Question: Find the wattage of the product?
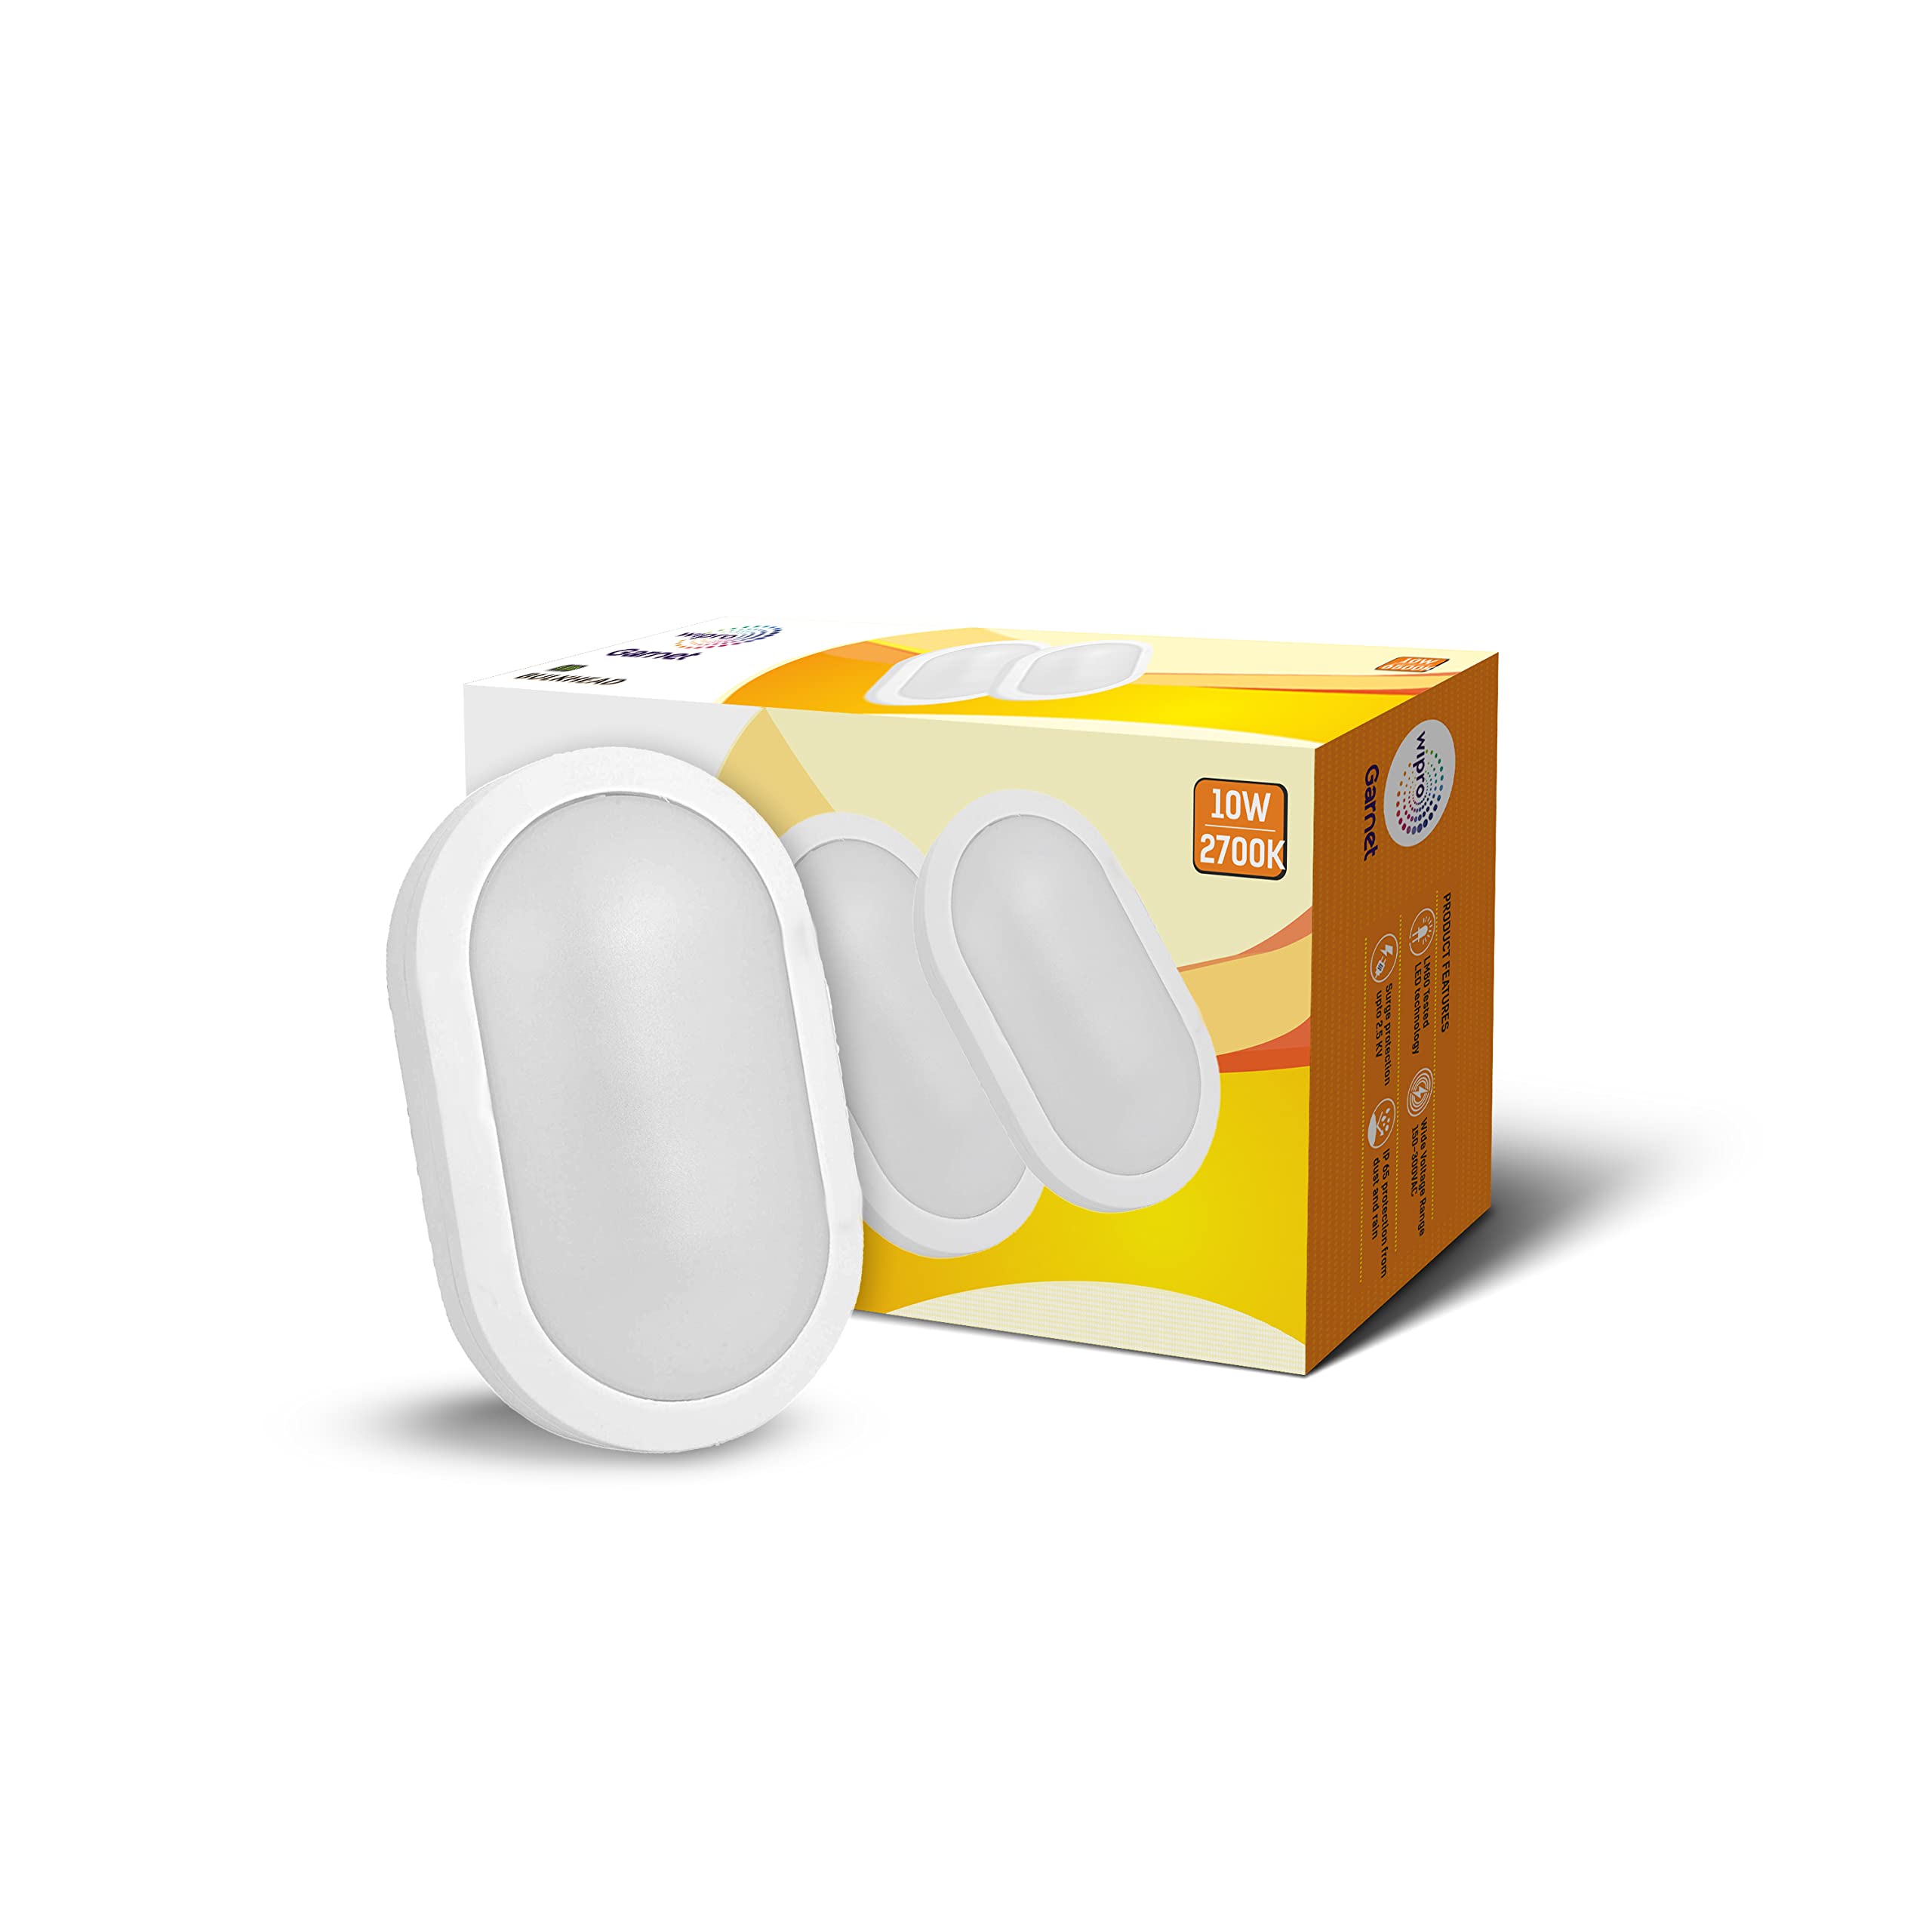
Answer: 10.0 watt